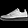
Label: Sneaker